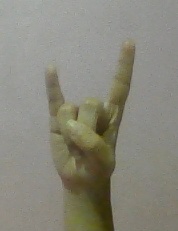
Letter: la